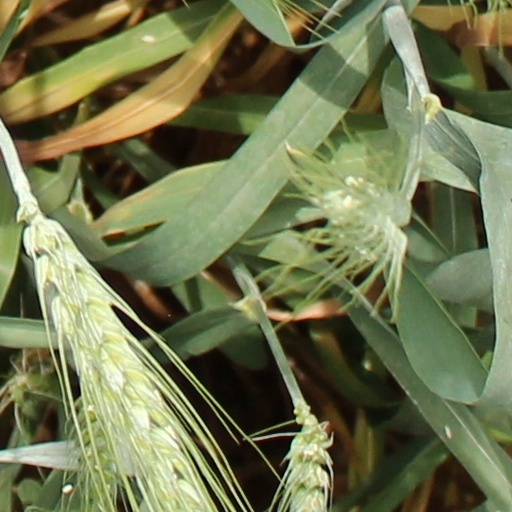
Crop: wheat